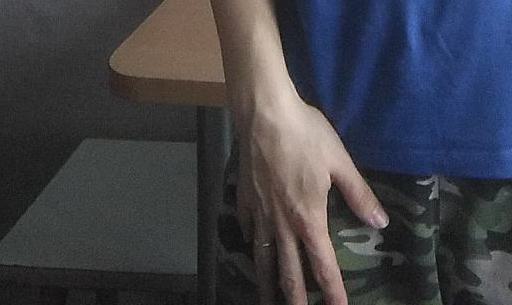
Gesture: no_gesture